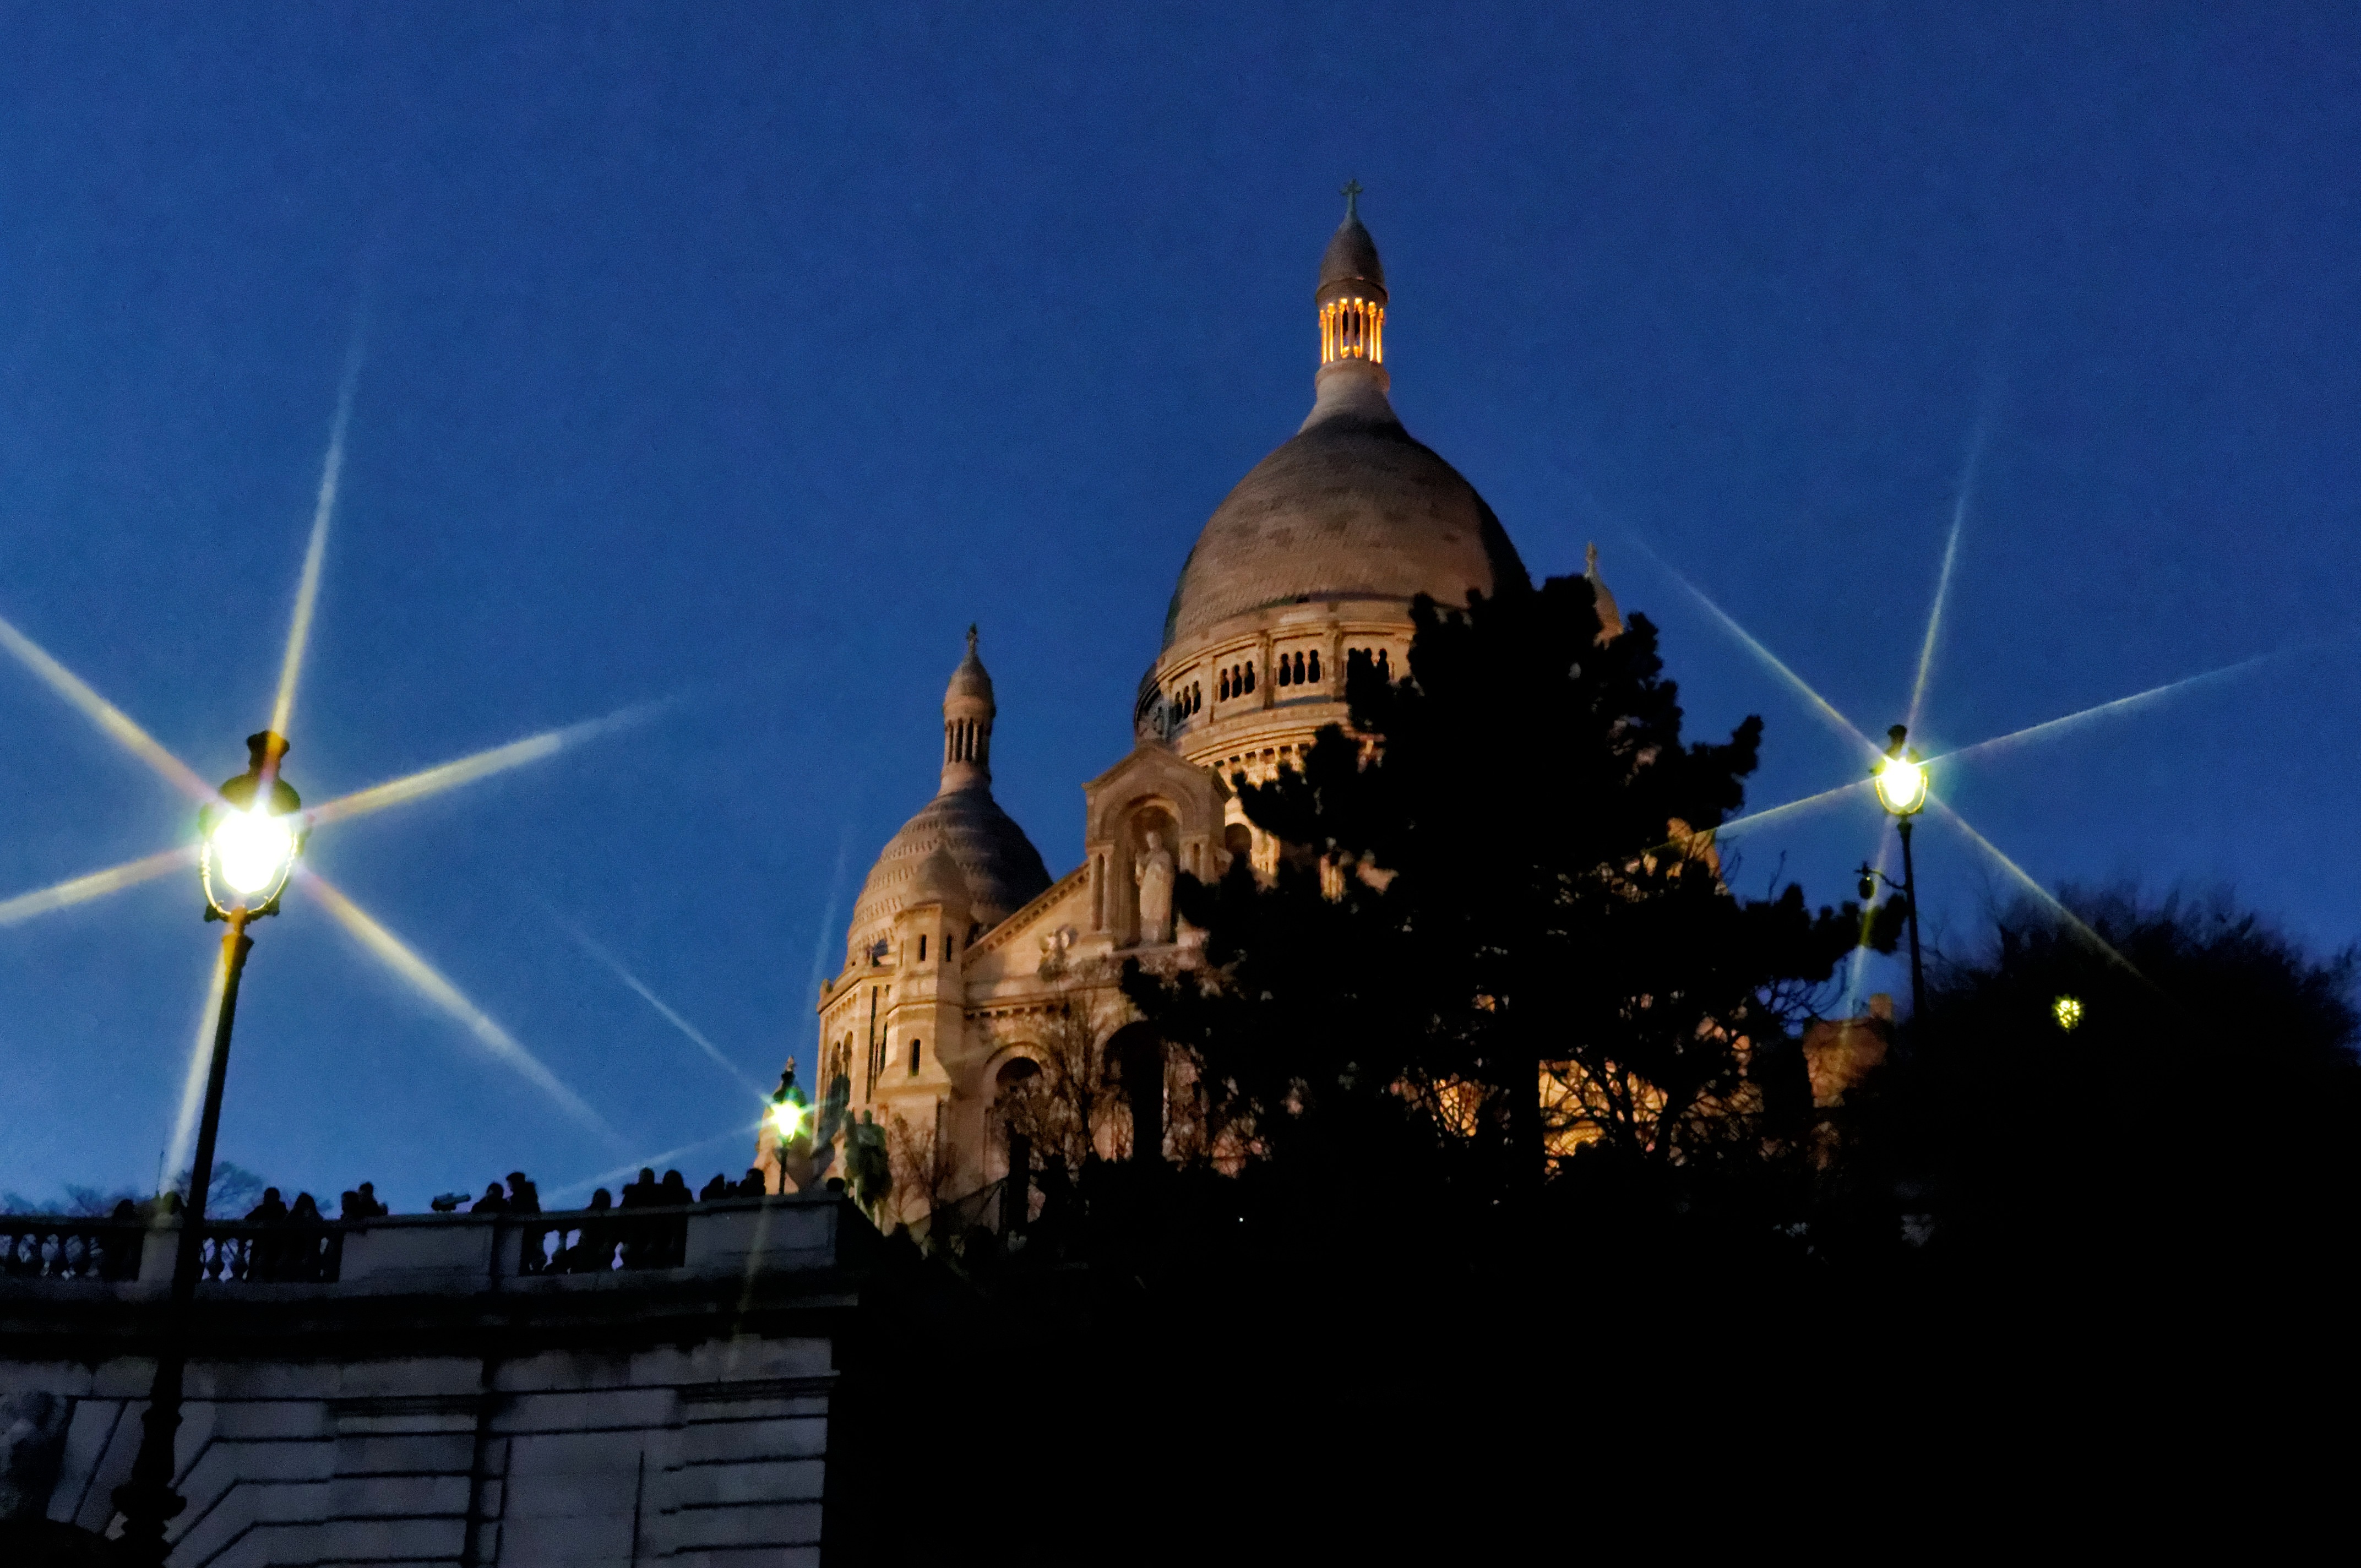
light, sky, night, sunlight, paris, monument, dusk, evening, landmark, glow, place of worship, lights, spire, basilica, dome, flicker, sacr coeur, atmosphere of earth